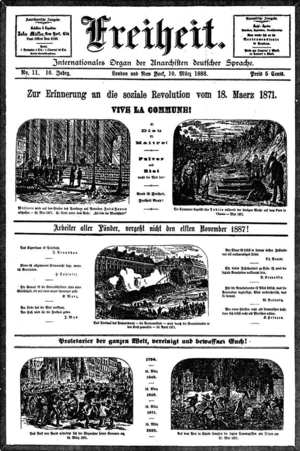
Jacques Gross, ou Gross-Fulpius, né le 2 mars 1855 à Mulhouse et mort le 4 octobre 1928 à Genève, est un membre de la Fédération jurassienne, historien de la Commune de Paris, collaborateur de journaux libertaires et libre-penseurs.
Freiheit était l’organe international des anarchistes de langue allemande publié à Londres, par Johann Most. Le journal parait du 4 janvier 1879 au 13 aout 1910.
Les lois antisocialistes ou plus littéralement lois socialistes est une série de textes législatifs dirigés contre les sociaux-démocrates dans l'Empire allemand. La première loi est constituée de 30 paragraphes. Elle est ensuite modifiée et republiée de manière annuelle d'où l'usage du pluriel pour désigner cet ensemble de textes. Elle est votée au Reichstag le 19 octobre 1878 par une majorité constituée des conservateurs et de la plupart des nationaux-libéraux. Le Bundesrat la vote deux jours plus tard. L'Empereur Guillaume Iᵉʳ promulgue la loi, qui passe au journal officiel le 22 octobre. Elle est par la suite prorogée à 4 reprises jusqu'au 30 septembre 1890.
Johann Joseph « Hans » Most est un militant et propagandiste anarchiste, partisan de la propagande par le fait et fondateur de plusieurs journaux libertaires.